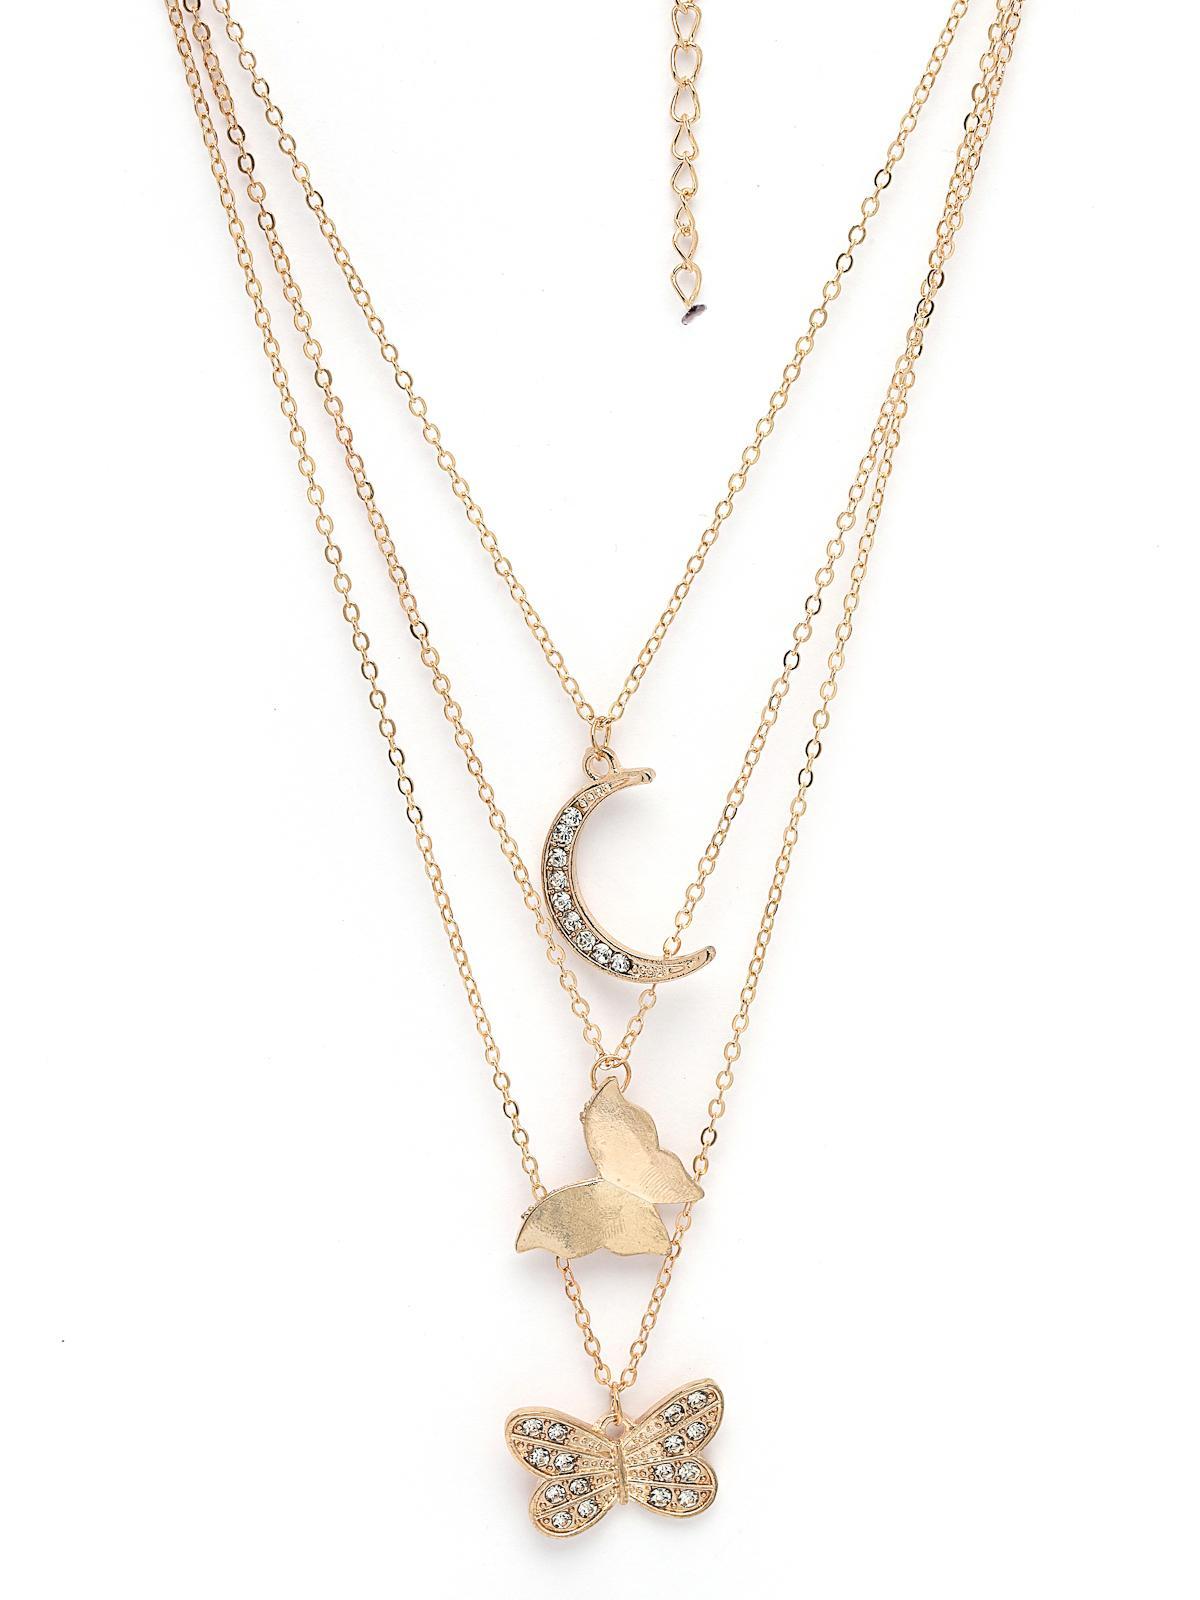
Scintillare by Sukkhi Beautiful Multistyle Gold Plated 3 Layered Butterfly Moon Pendant Necklace for Women & Girls |Birthday Gift for Girls And Women Anniversary Gift for Wife| Gifts|N106618
Type: Necklaces & Pendants
Brand: Scintillare by Sukkhi
Price: Rs. 271
 Enhance your elegance with Scintillare by Sukkhi's Beautiful Multistyle Gold Plated 3 Layered Butterfly Moon Pendant Necklace. Ideal for women and girls, it's a perfect birthday or anniversary gift. The beautiful design features three layers adorned with butterfly and moon pendants in gold-plated brilliance, adding a touch of charm to any ensemble. Elevate your look with this stunning necklace, a beautiful and chic addition to your collection. Scintillare by Sukkhi offers a thoughtfully crafted choice from their Gifts Collection, ensuring every occasion is celebrated with grace and enduring style.Disclaimer:There may be slight variation in shade and colour due to photographic effects and monitor settings
Included: 1 Necklace